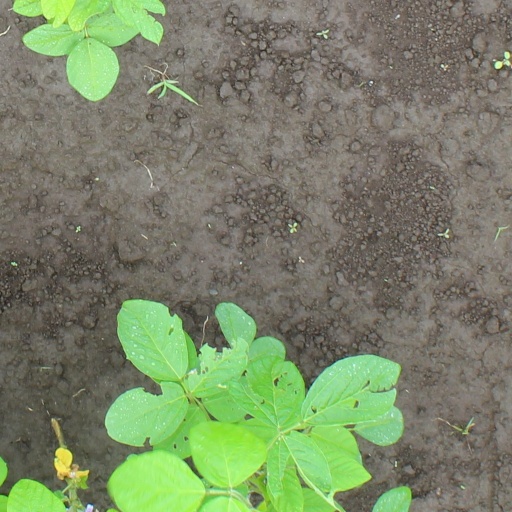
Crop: soybean